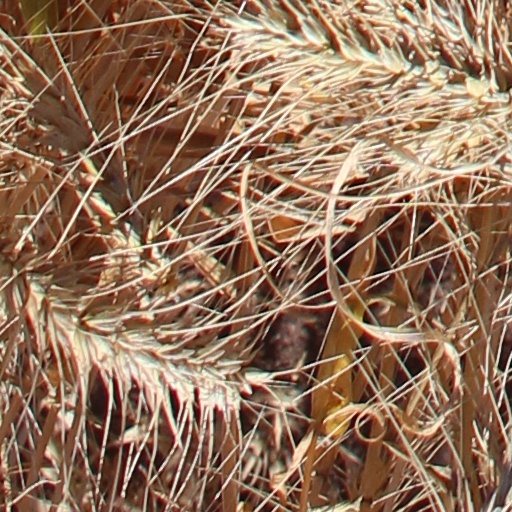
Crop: wheat